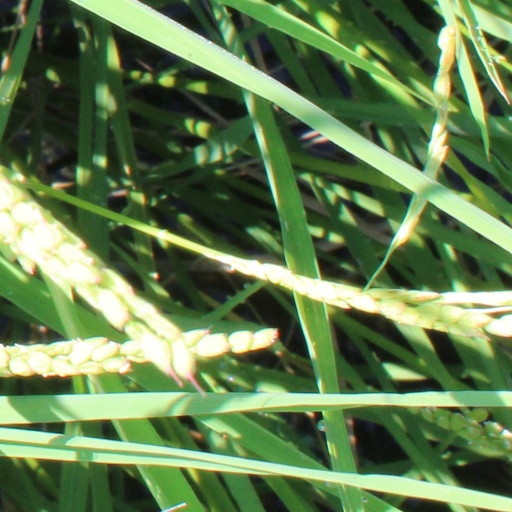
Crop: rice